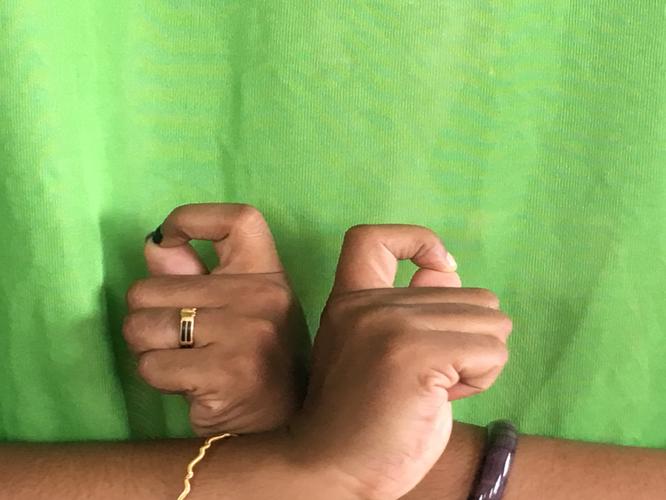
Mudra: Berunda
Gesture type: double_hand